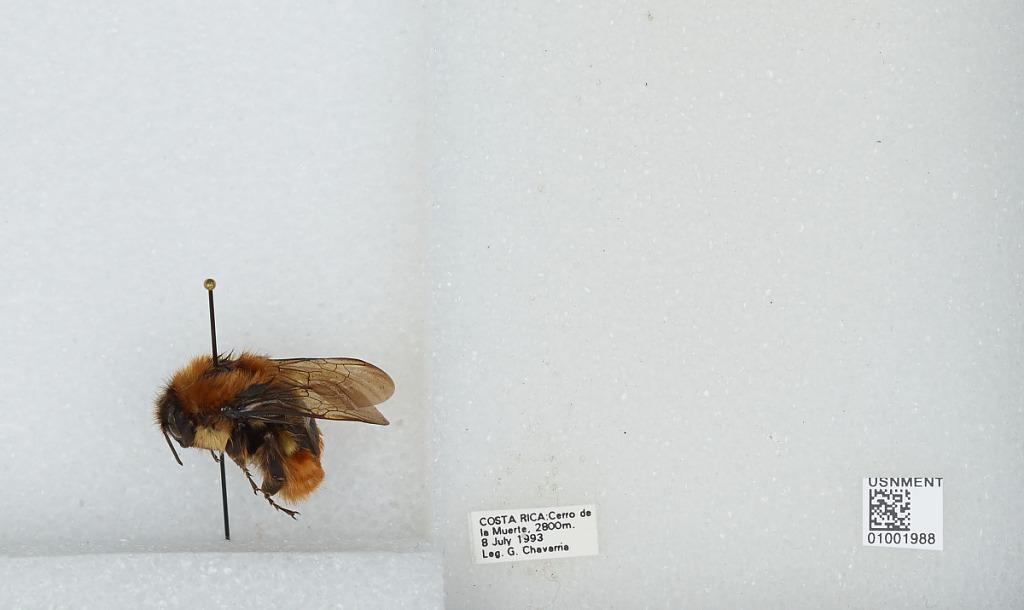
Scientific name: Bombus (Pyrobombus) ephippiatus (Say)
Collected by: G. Chavarria
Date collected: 1993-7-8
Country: Costa Rica
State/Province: San Jose
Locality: Cerro de la Muerte
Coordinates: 9.5583, -83.7239